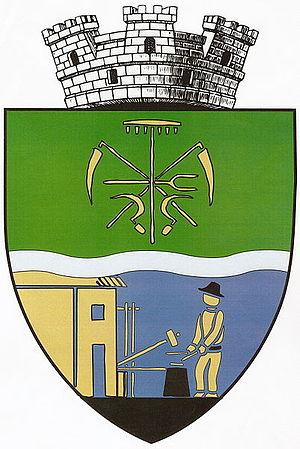
Vașcău est une ville roumaine du județ de Bihor, en Transylvanie, dans la région historique de la Crișana et dans la région de développement Nord-Ouest.